Kingdom of Croatia-Slavonia

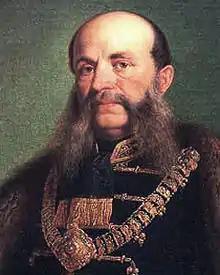
Ivan Mažuranić, Ban (viceroy) of the Triune Kingdom of Croatia (in office 1873–1880)

The kingdom used the formal title of the "Triune Kingdom of Croatia, Slavonia, and Dalmatia", thereby pressing its claim on the Kingdom of Dalmatia. But Dalmatia was a "Kronland" within the imperial Austrian part of Austria-Hungary (also known as Cisleithania). The claim was, for most of the time, supported by the Hungarian government, which backed Croatia–Slavonia in an effort to increase its share of the dual state. The union between the two primarily Croatian lands of Austria-Hungary never took place, however. According to the Article 53 of the Croatian–Hungarian Agreement, governing Croatia's political status in the Hungarian-ruled part of Austria-Hungary, the ban's official title was "Ban of Kingdom of Dalmatia, Croatia and Slavonia". Not only would different parts of the Monarchy at the same time use different styles of the titles, but even the same institutions would at the same time use different naming standards for the same institution. For instance, when the Imperial and Royal Court in Vienna would list the Croatian Ban as one of the Great Officers of State in the Kingdom of Hungary ("Barones Regni"), the style used would be "Regnorum Croatiae, Dalmatiae et Slavoniae Banus", but when the Court would list the highest officials of the Kingdom of Croatia and Slavonia, the title would be styled as "Ban of Croatia, Slavonia and Dalmatia" (putting Slavonia before Dalmatia and omitting "Kingdom"). The laws passed in Croatia–Slavonia used the phrase "Kingdom of Dalmatia, Croatia and Slavonia".